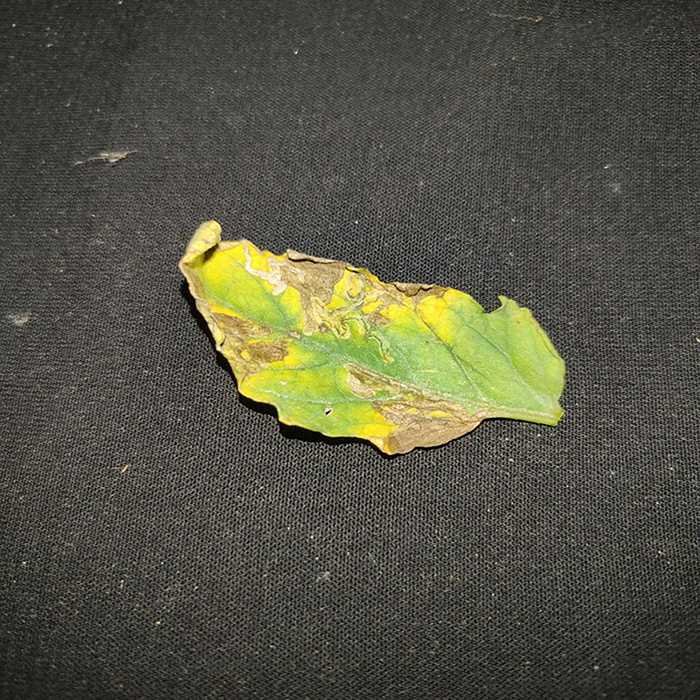
Plant: Tomato
Label: Tomato Bacterial spot